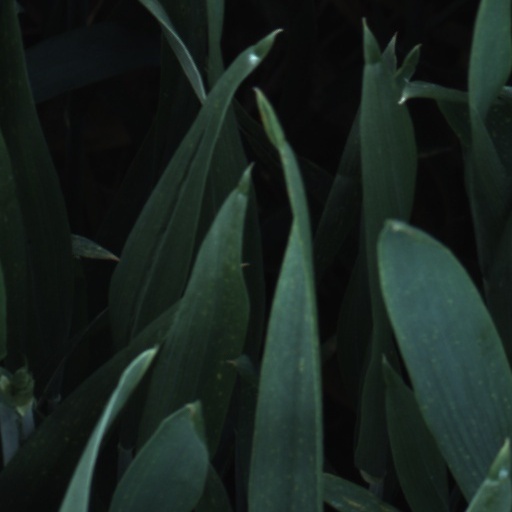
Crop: wheat